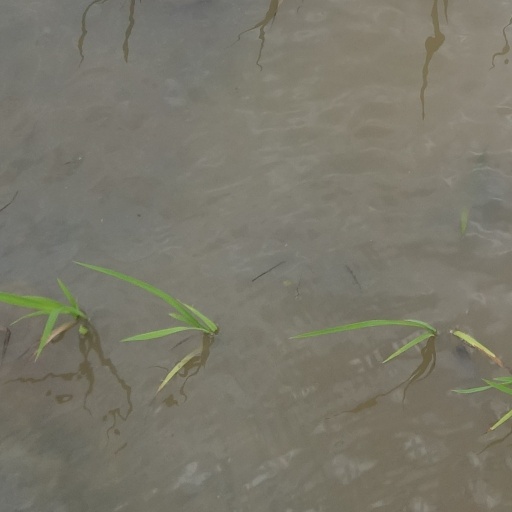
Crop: rice